Catholic Church in the Netherlands

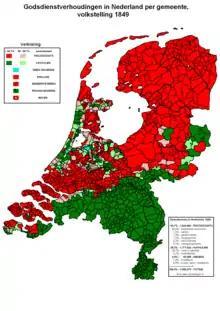
Religion in the Netherlands in 1849. Catholic-majority areas in green.

In the late nineteenth and early twentieth centuries Catholics formed a separate social pillar, with their own schools, TV and radio broadcasting, hospitals, unions, and political party. They formed a coalition with orthodox Protestants, who also felt discriminated against. This pillarization and coalition government was important in emancipating the Catholics from their social exclusion. In the period between 1860 and 1960, Catholic church life and institutions flourished. This period is called "The Rich Roman Life" (Dutch: "Het Rijke Roomse leven"). During this period, the number of Catholics in the Dutch population grew to approximate parity with Protestants, as in Northern Ireland, Scotland, Switzerland, and Germany.